James E. Lawrence

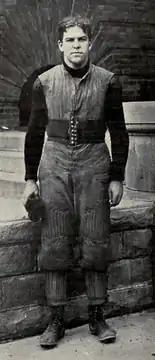
Lawrence from 1902 "Michiganensian"

Lawrence enrolled in the engineering department at the University of Michigan in 1902. As a freshman, he participated in tryouts for the football team held at Whitmore Lake, Michigan. Lawrence was six feet and one-half inches tall and weighed 187 pounds. Michigan's head coach Fielding H. Yost recognized that Lawrence had "the weight, speed, and nerve of a valuable man" and "all the qualities of a fullback".